Violence against women in Venezuela

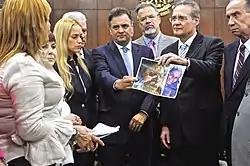
Lilian Tintori and Brazilian senators showing a photo of Geraldine Moreno, who died after being shot in the face by a Bolivarian National Guardsman with birdshot.

Mejía has said that the current crisis in Venezuela has contributed to increases not only in the direct physical violence towards women in the nation, but also to indirect violence. This indirect violence appears in multiple ways for multiple reasons. Healthcare in Venezuela is, as Mejía describes, a "luxury", and women are increasingly unable to care for children without this support - because of this, "[m]ore and more Venezuelan women are even opting to be sterilized". Mejía also says that the poor economy and migrant crisis means women are being forced into selling sex and, from this, "are vulnerable to sex trafficking". She states that "The crisis has made Venezuela's women much more vulnerable than men, more vulnerable to poverty, to neglect by the state, and especially to violence".